Steve Dodd

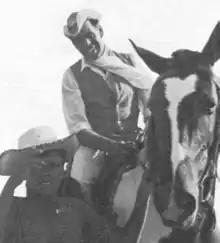
A black and white photograph of an Aboriginal male dressed as a cowboy on horseback next to an Aboriginal boy on foot

In 1966 he was reported to be a bachelor; later sources shed no light on his marital status. In 1971 he remarked in an interview that his father and six brothers were living in the Northern Territory. In the 19th and 20th centuries, Indigenous Australian men played significant roles as stockmen in the Australian pastoral industry, and as entertainers participating in competitive demonstrations of stockmen's skills, referred to as rough riding. Dodd worked as a stockman, horse breaker and rodeo rider prior to and during his acting career, including a period working for rider and entertainer Smoky Dawson. He was a member of the Rough Riders Association, and gave exhibition rides at the Calgary Stampede in 1964.